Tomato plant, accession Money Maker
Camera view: horizontal (90 deg, fisheye); turntable rotation: 90 degrees
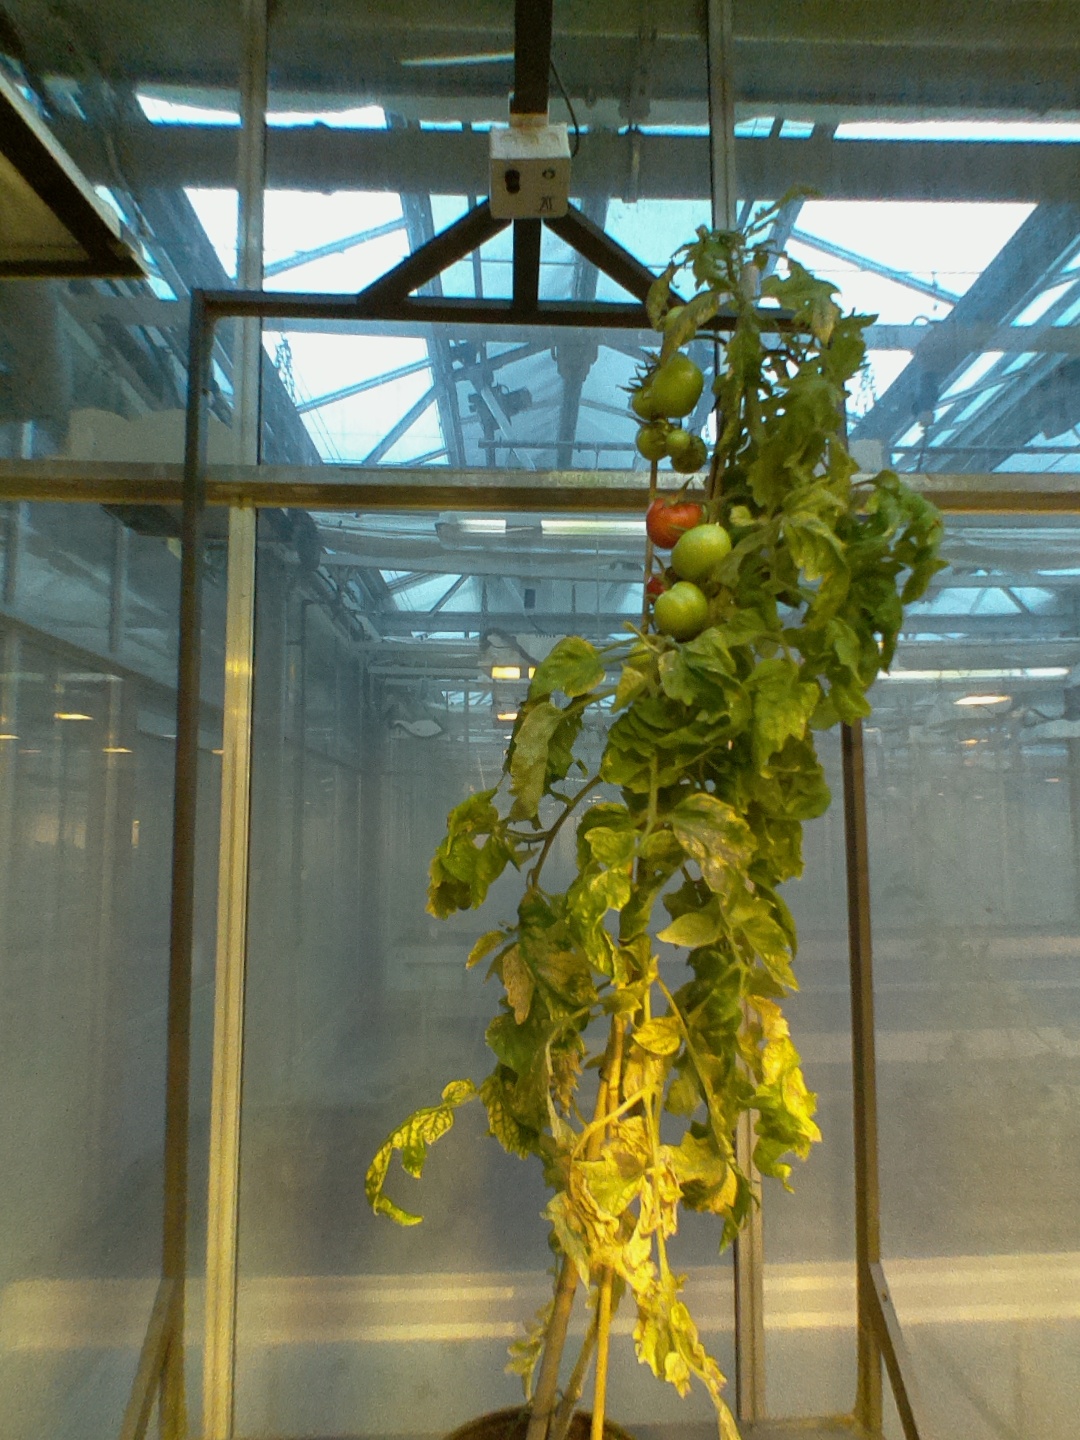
BBCH growth stage 82: 20%-30% of fruits show typical fully ripe color